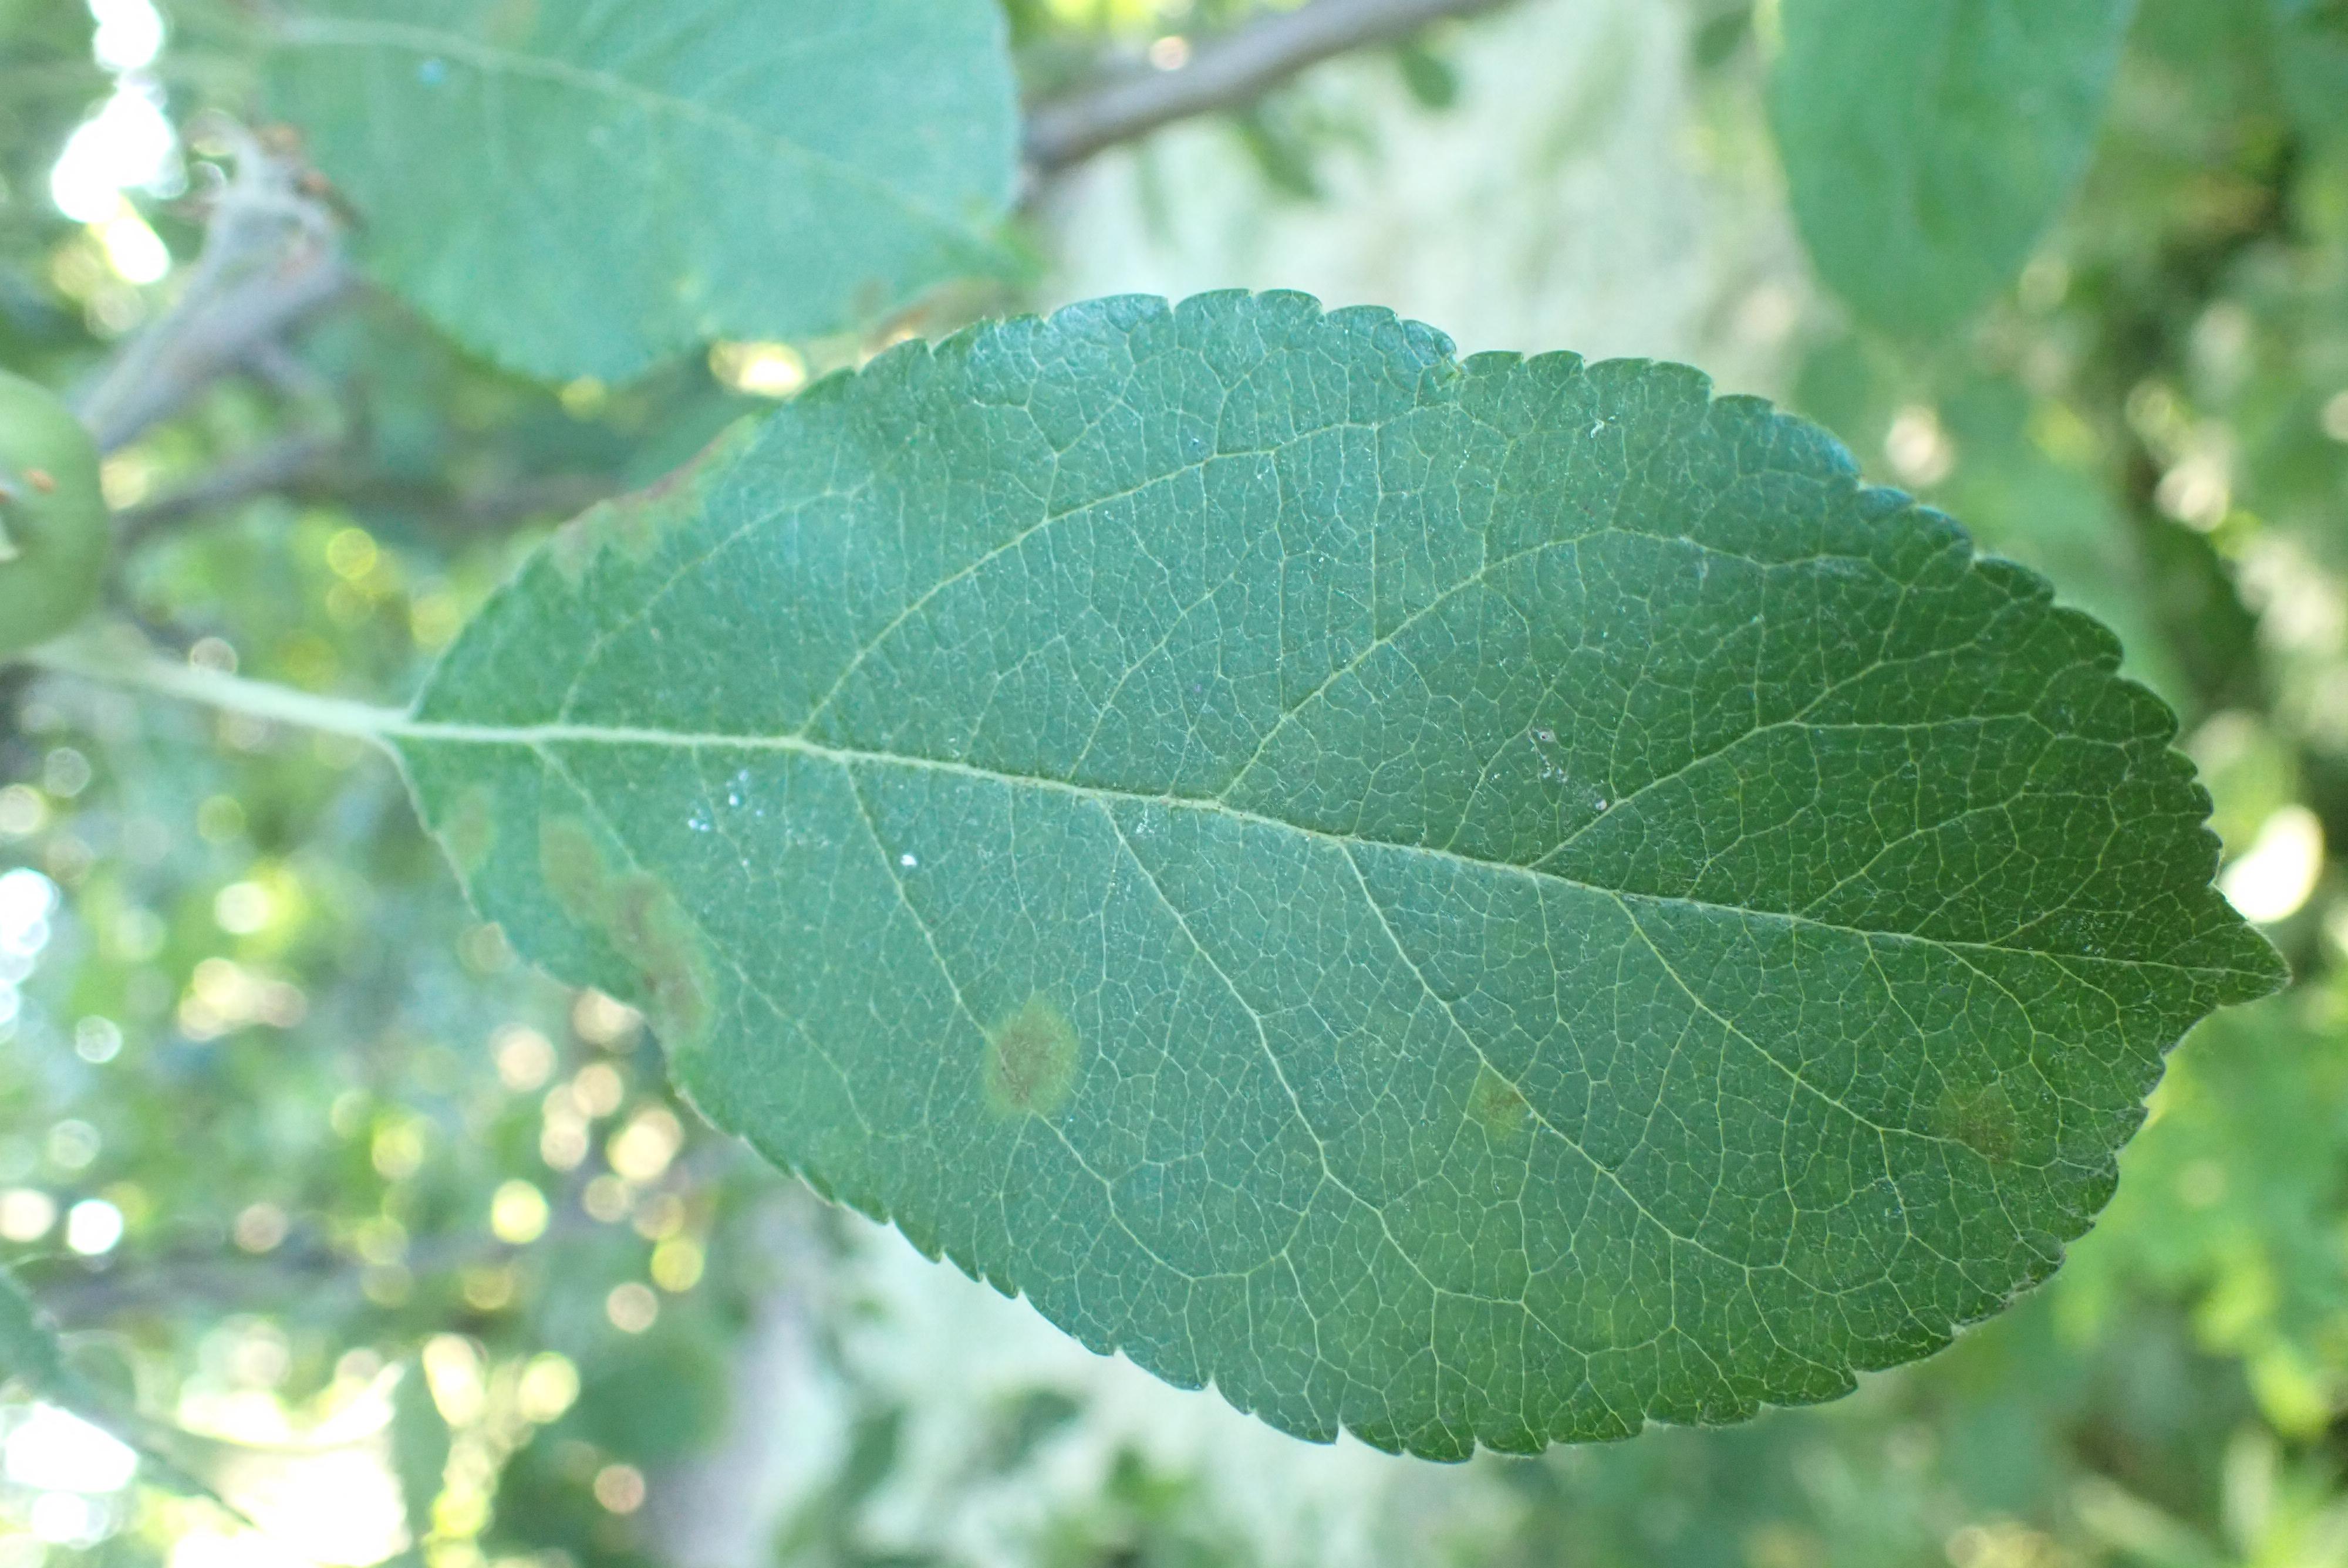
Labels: scab